Satyr

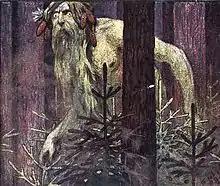
According to M. L. West, satyrs bear similarities to figures in other Indo-European mythologies, such as the Slavic "leshy" (pictured) and some form of similar entity probably originated in Proto-Indo-European mythology.

According to classicist Martin Litchfield West, satyrs and silenoi in Greek mythology are similar to a number of other entities appearing in other Indo-European mythologies, indicating that they probably go back, in some vague form, to Proto-Indo-European mythology. Like satyrs, these other Indo-European nature spirits are often human-animal hybrids, frequently bearing specifically equine or asinine features. Human-animal hybrids known as Kiṃpuruṣas or Kiṃnaras are mentioned in the , an Indian epic poem written in Sanskrit. According to Augustine of Hippo (354–430 AD) and others, the ancient Celts believed in "dusii", which were hairy demons believed to occasionally take human form and seduce mortal women. Later figures in Celtic folklore, including the Irish , the Scottish and , and the Manx , are part human and part goat. The lexicographer Hesychius of Alexandria (fifth or sixth century AD) records that the Illyrians believed in satyr-like creatures called "Deuadai". The Slavic "leshy" also bears similarities to satyrs, since he is described as being covered in hair and having "goat's horns, ears, feet, and long clawlike fingernails."